Exo

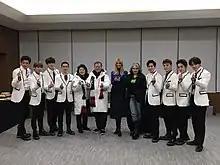
Exo with the President of South Korea, Moon Jae-in, Ivanka Trump and CL at the 2018 Winter Olympics in February 2018

Exo's fourth studio album "The War" was released on July 18, 2017. The album received 807,235 pre-orders, surpassing the band's own record of 660,000 for "Ex'Act". On August 29, the 2018 edition of the "Guinness World Records" named Exo as having won the "Most Daesang" awards at the Mnet Asian Music Awards. On September 5, the group released a repackaged edition of "The War", titled "The War: The Power of Music." The re-issue added three new songs to the tracklist, including the single "Power". Exo began their third world tour, Exo Planet #4 – The Elyxion, with three consecutive nights at Seoul's Gocheok Sky Dome, beginning on November 24. As of November 30, Korean sales of "The War" reportedly reached nearly 1.6 million copies, making it Exo's best selling album at the time and earning the group the title of "quadruple million sellers" from the media. In early December, Exo announced their fourth special winter release and sixth EP, "Universe". It was originally due for release on December 21 but was delayed until December 26 after the death of labelmate, Jonghyun.